Guiraudo lo Ros

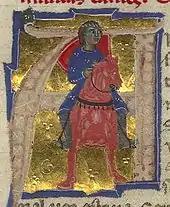
Giraudo on a red horse, from a 13th-century manuscript

Guiraudo lo Ros or Guiraudet le Roux (meaning "the redhead" or "the blonde") was a troubadour from Toulouse of a poor family of knightly rank. According to his "vida" he travelled to the court of his lord, called Count Alfonso, probably a reference to either Alfonso Jordan or his son, another Alfonso. At court he fell in love with Alfonso's daughter, which experience taught him how to compose songs. Only eight of his songs (seven "cansos" and one "partimen") survive, the most famous being "En greu pantais".